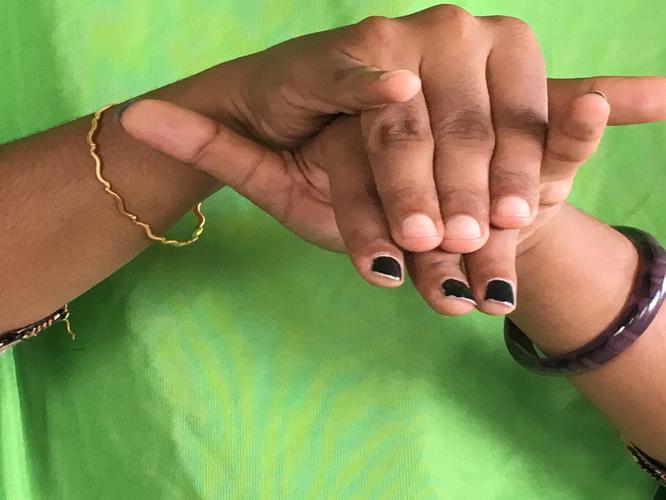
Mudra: Varaha
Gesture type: double_hand